Zadar

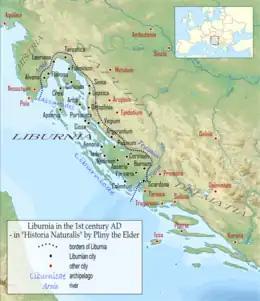
Zadar (Iader) and the other cities of the Liburnian tetradecapolis in the age of the Roman conquest

Zadar faces the islands of Ugljan and Pašman (part of the Zadar Archipelago), from which it is separated by the narrow Zadar Strait. The promontory on which the old city stands used to be separated from the mainland by a deep moat which has since been filled. The harbour, to the north-east of the town, is safe and spacious.